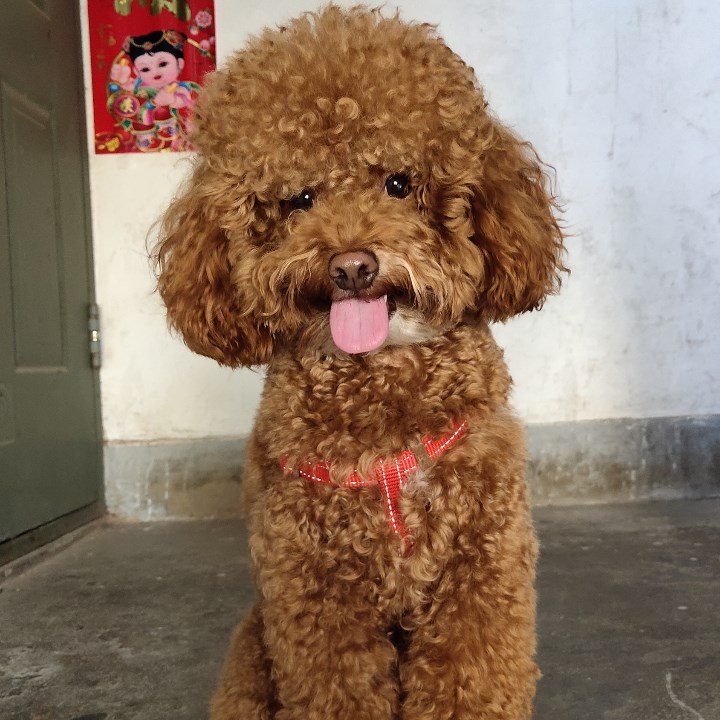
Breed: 7449-n000128-teddy